Public economics

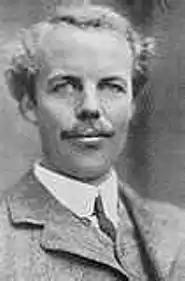
A.C. Pigou (1877-1959).

One of the achievements for which the great English economist A.C. Pigou is known, was his work on the divergences between marginal private costs and marginal social costs (externalities). In his book, "The Economics of Welfare" (1932), Pigou describes how these divergences come about: